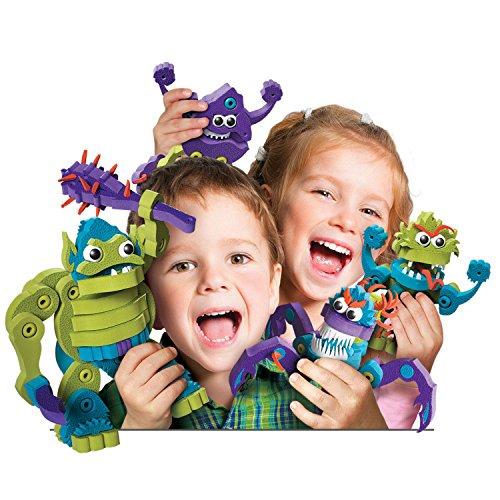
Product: Bloco Toys Ogre & Monsters | STEM Toy | DIY Building Construction Set (280 Pieces)
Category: Toys & Games | Building Toys | Building Sets
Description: Big thumbs-up from parents for resistant pieces that are safe, easy to manipulate and washable.
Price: $26.39
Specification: ProductDimensions:3.5x8x10inches|ItemWeight:1.5pounds|ShippingWeight:1.9pounds(Viewshippingratesandpolicies)|DomesticShipping:ItemcanbeshippedwithinU.S.|InternationalShipping:ThisitemcanbeshippedtoselectcountriesoutsideoftheU.S.LearnMore|ASIN:B00EHLHQ46|Itemmodelnumber:BC-25010|Manufacturerrecommendedage:5-10years